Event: Nepal Earthquake
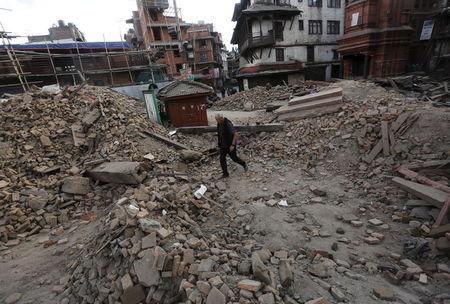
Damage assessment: damage